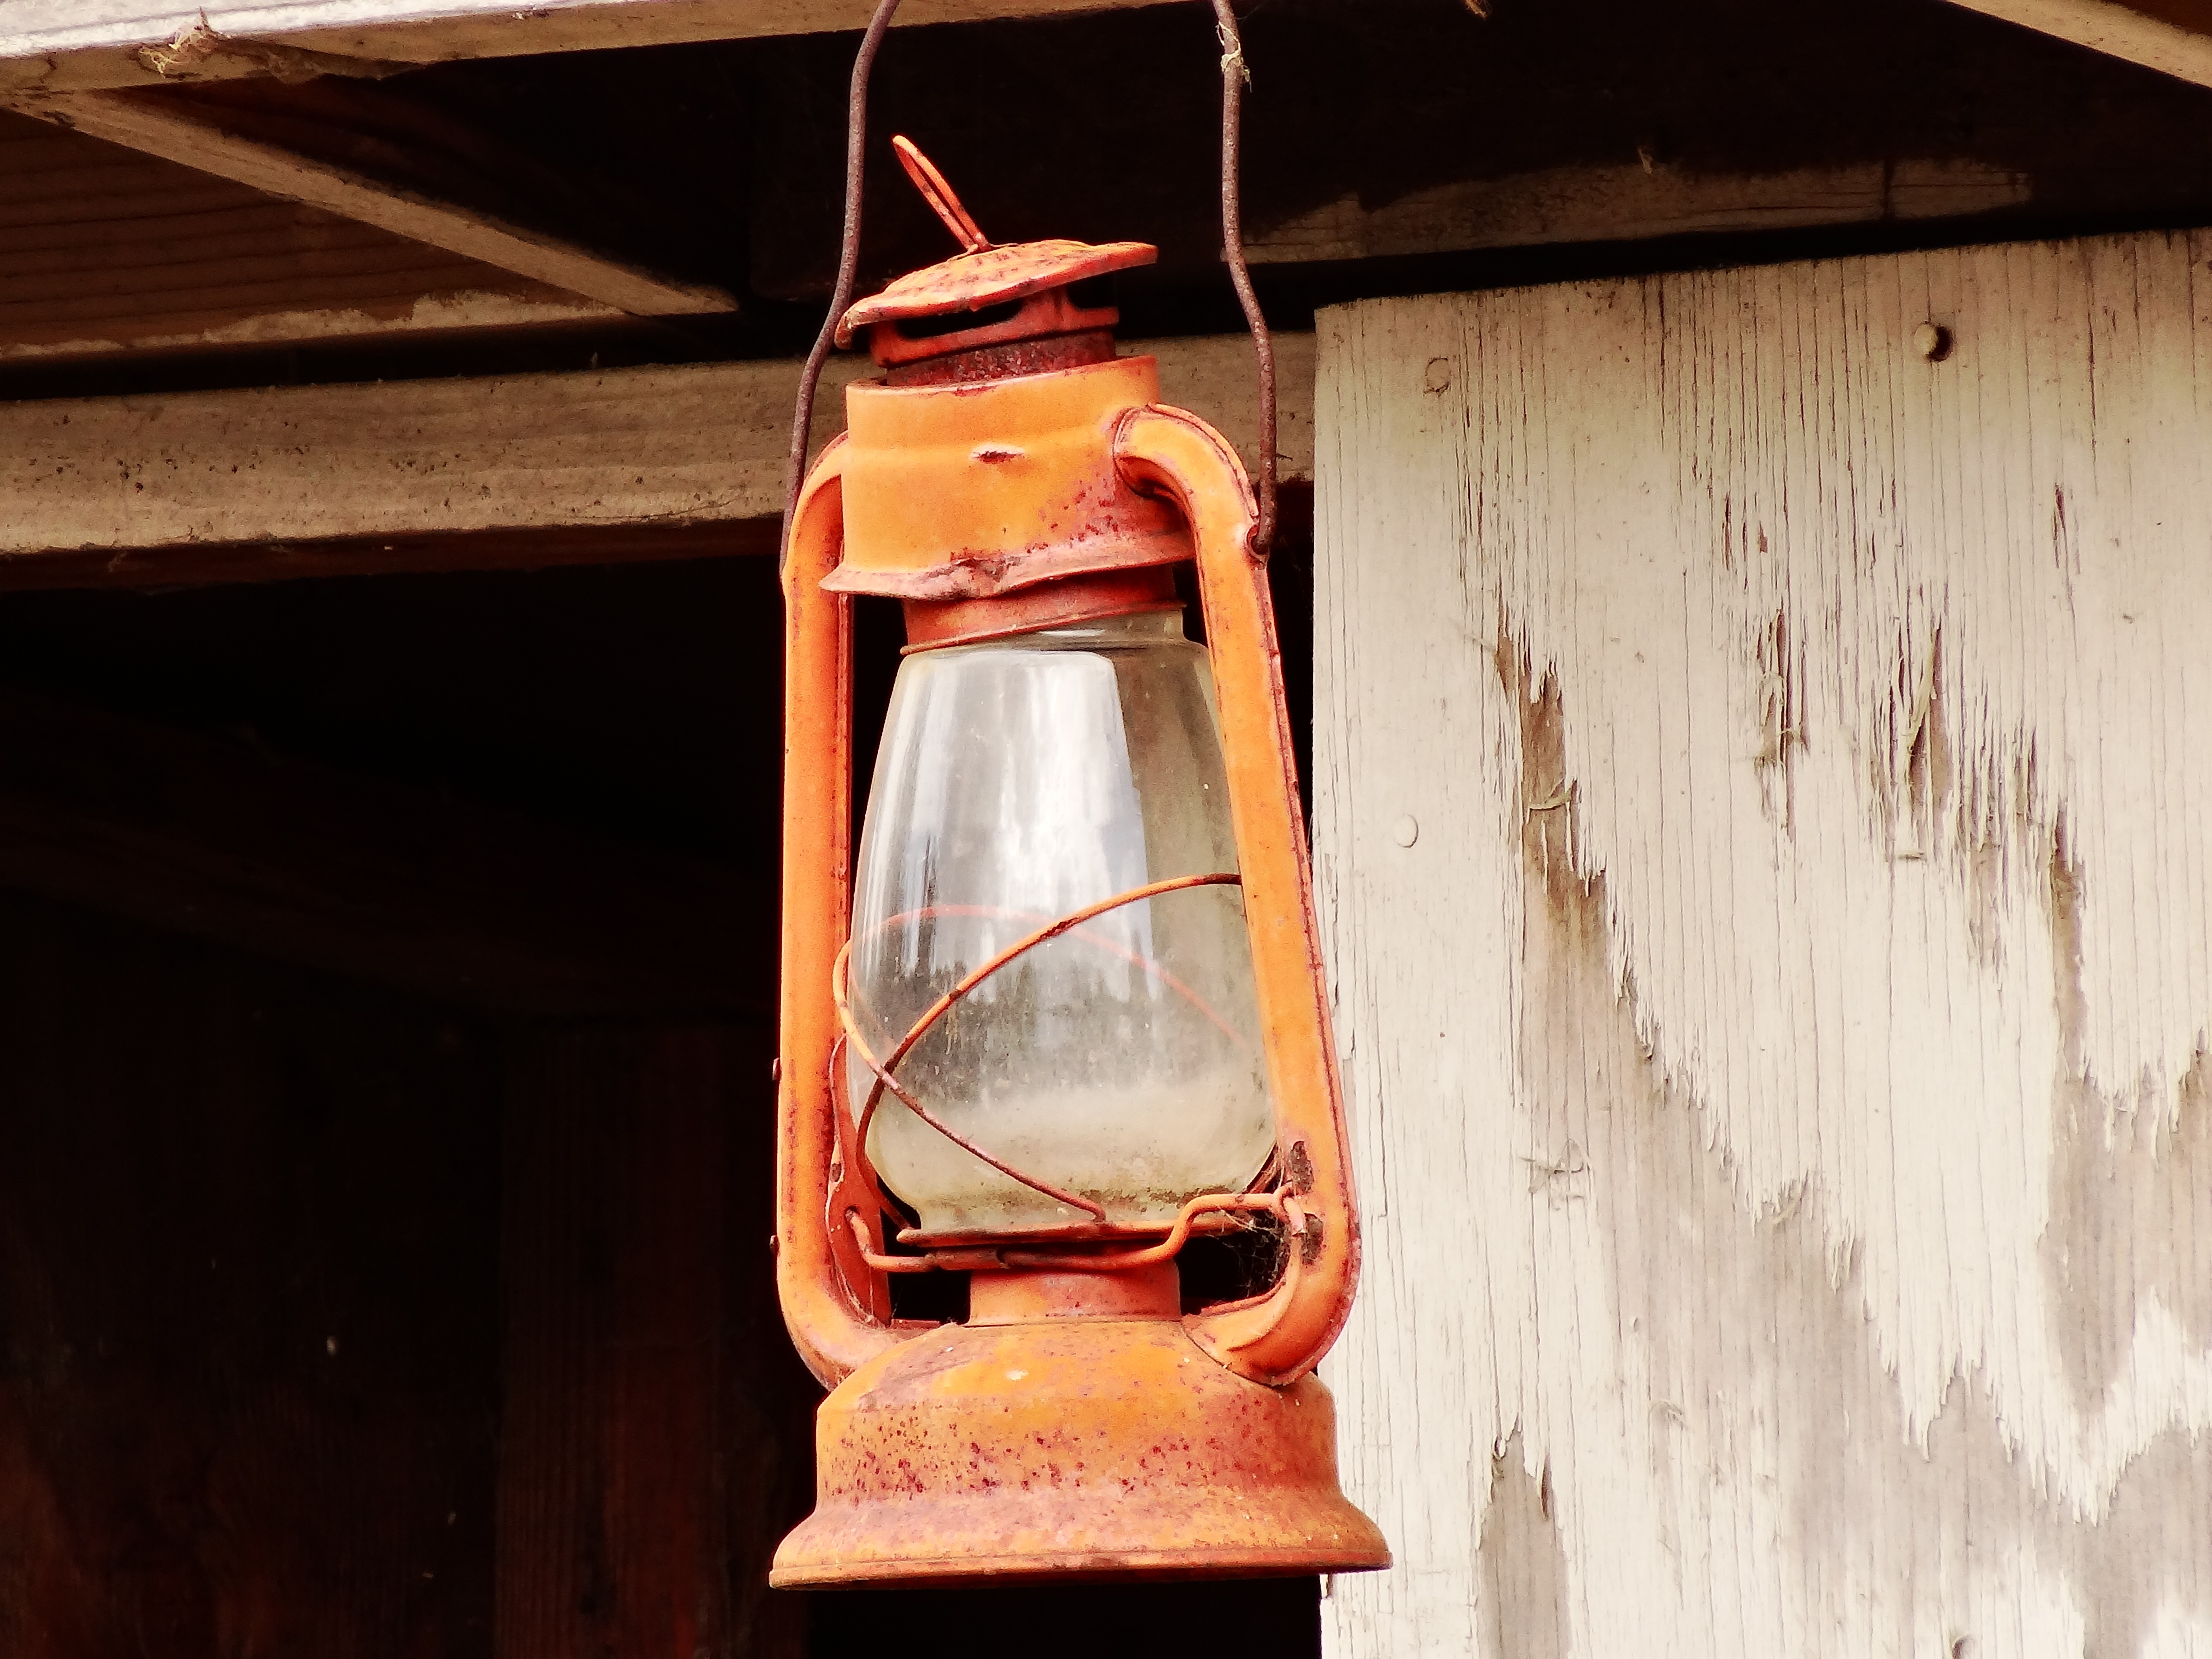
light, wood, white, window, old, country, rustic, decoration, lantern, red, color, lamp, lighting, design, light fixture, shape, kerosene